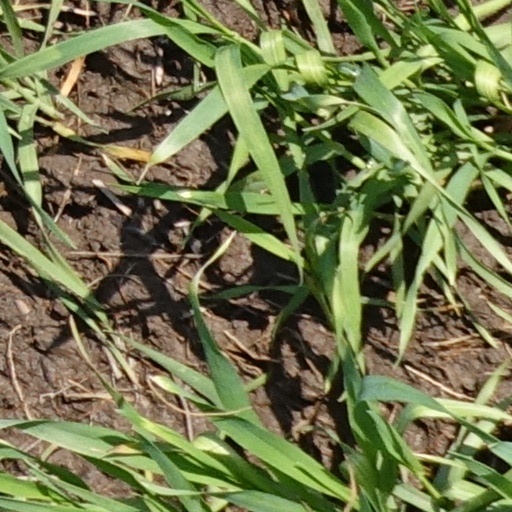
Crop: wheat